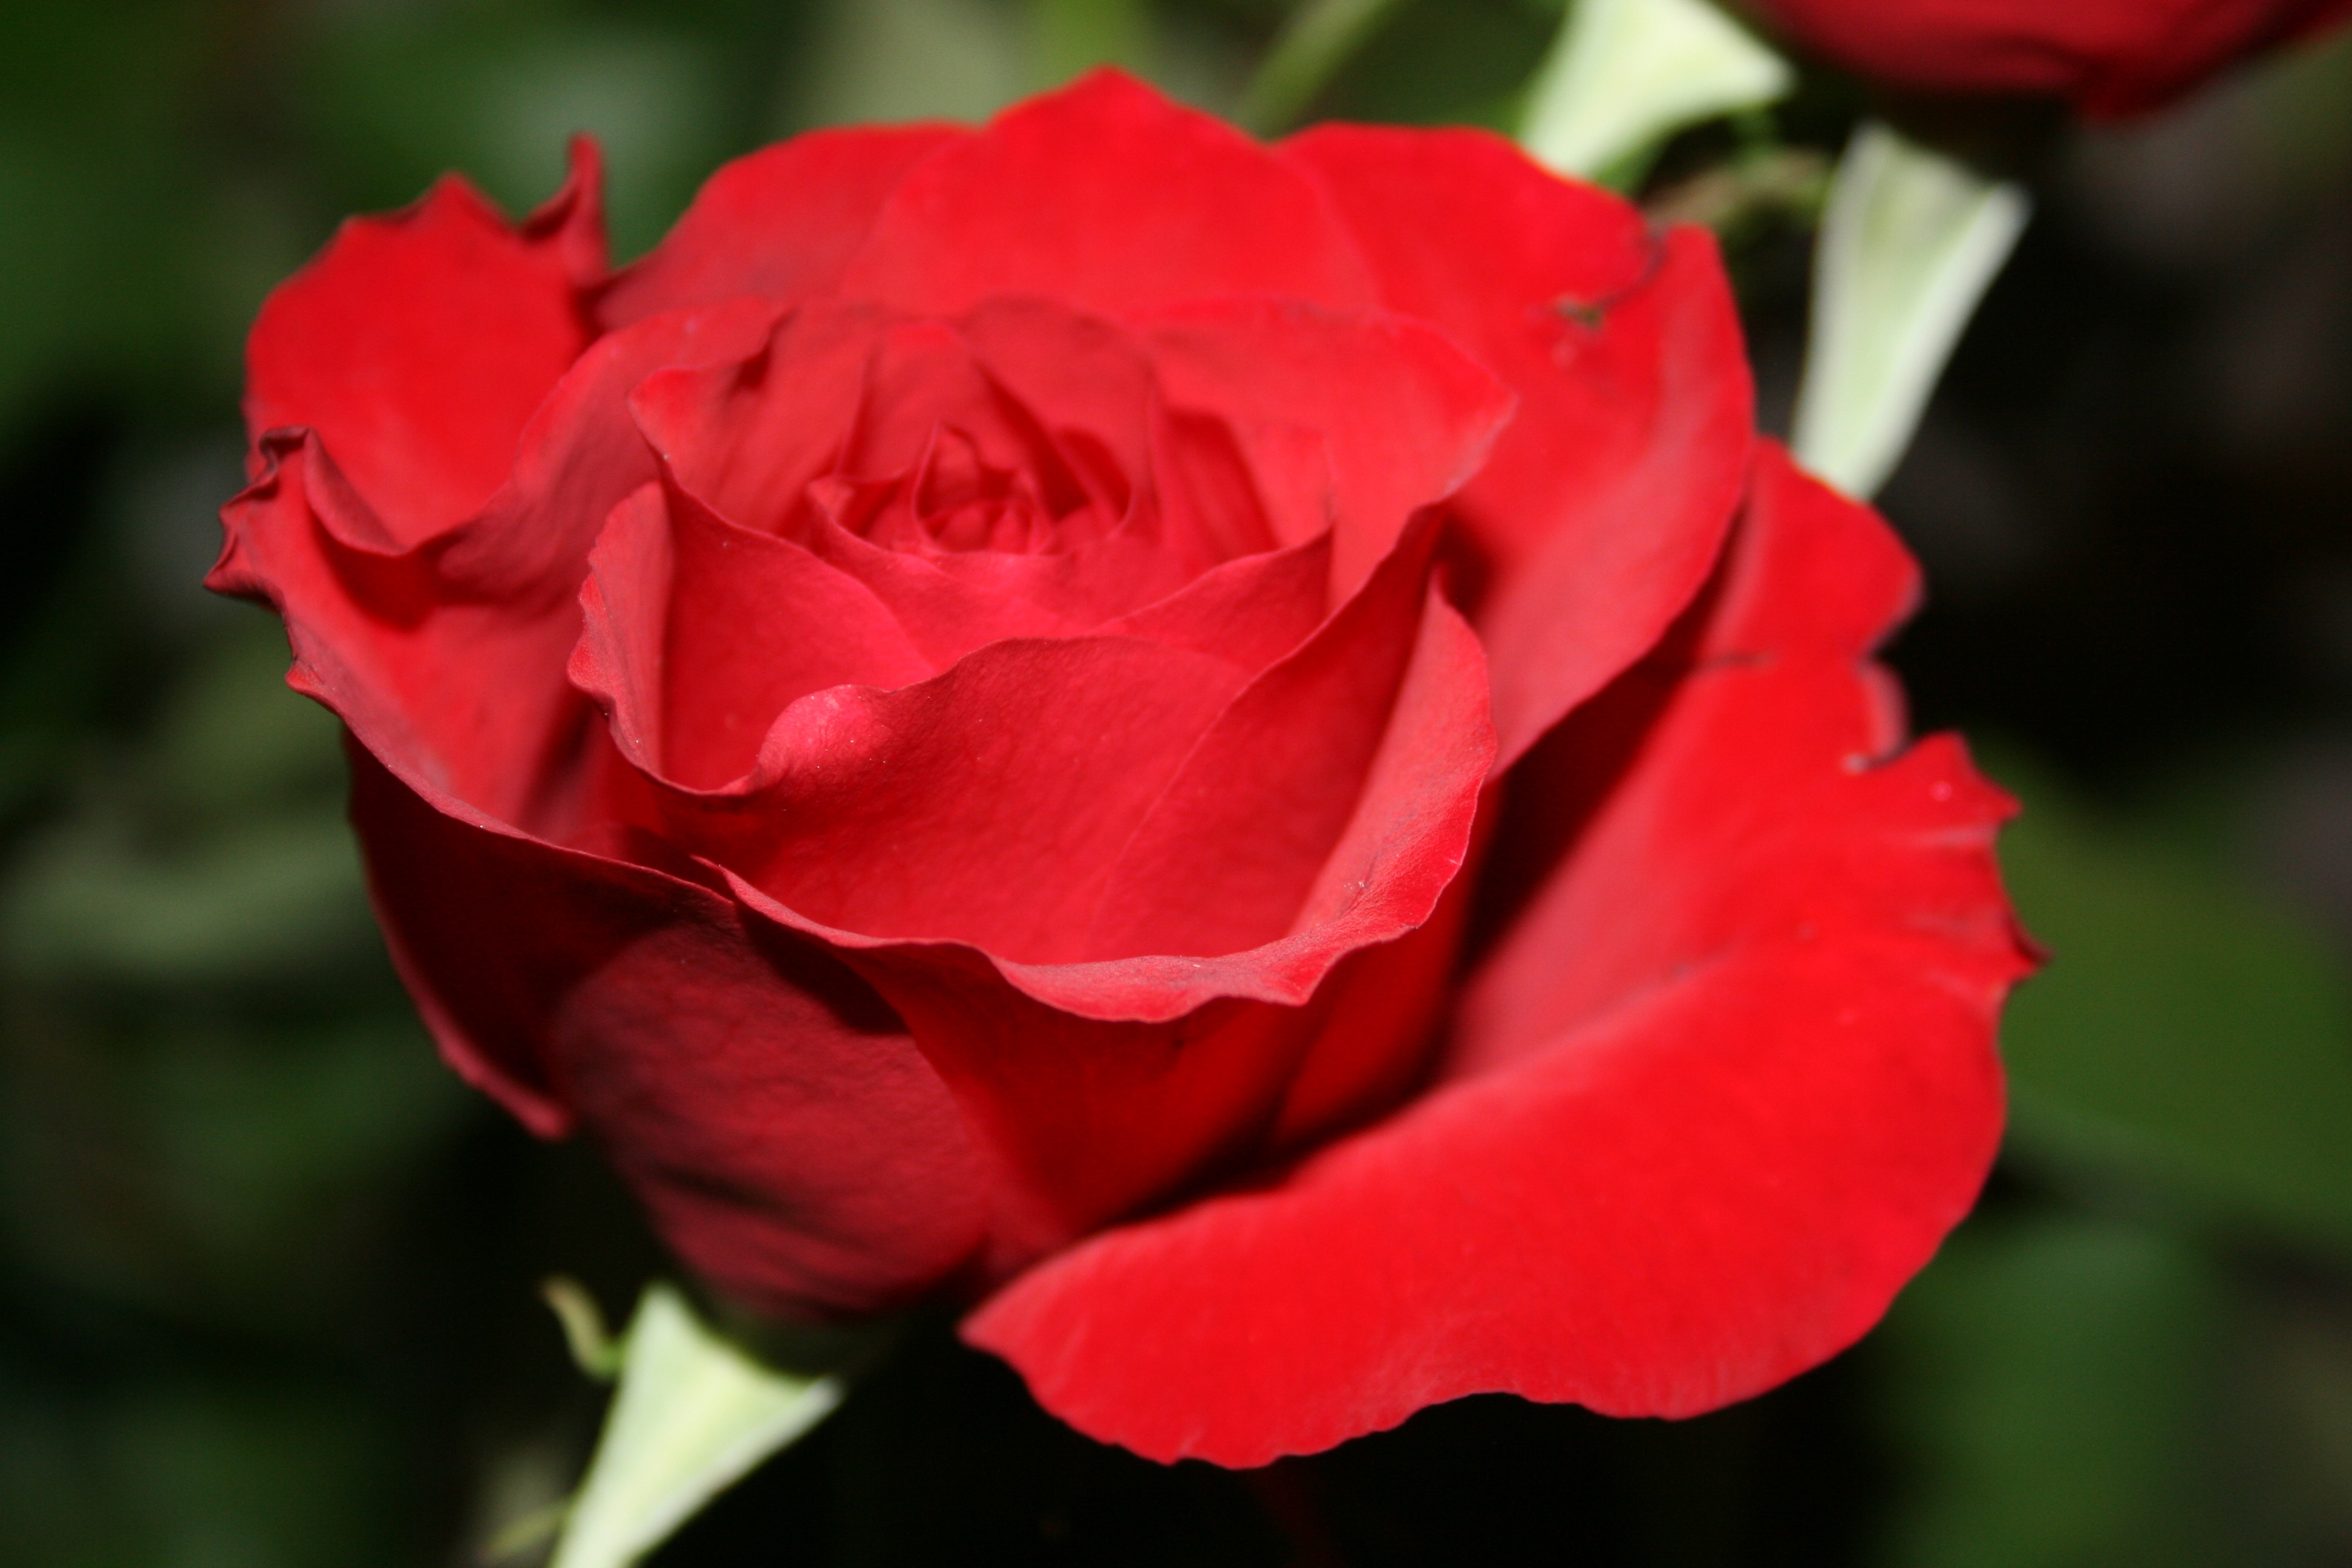
plant, flower, petal, gift, rose, red, pink, flora, floribunda, macro photography, flowering plant, garden roses, rose family, annual plant, plant stem, land plant